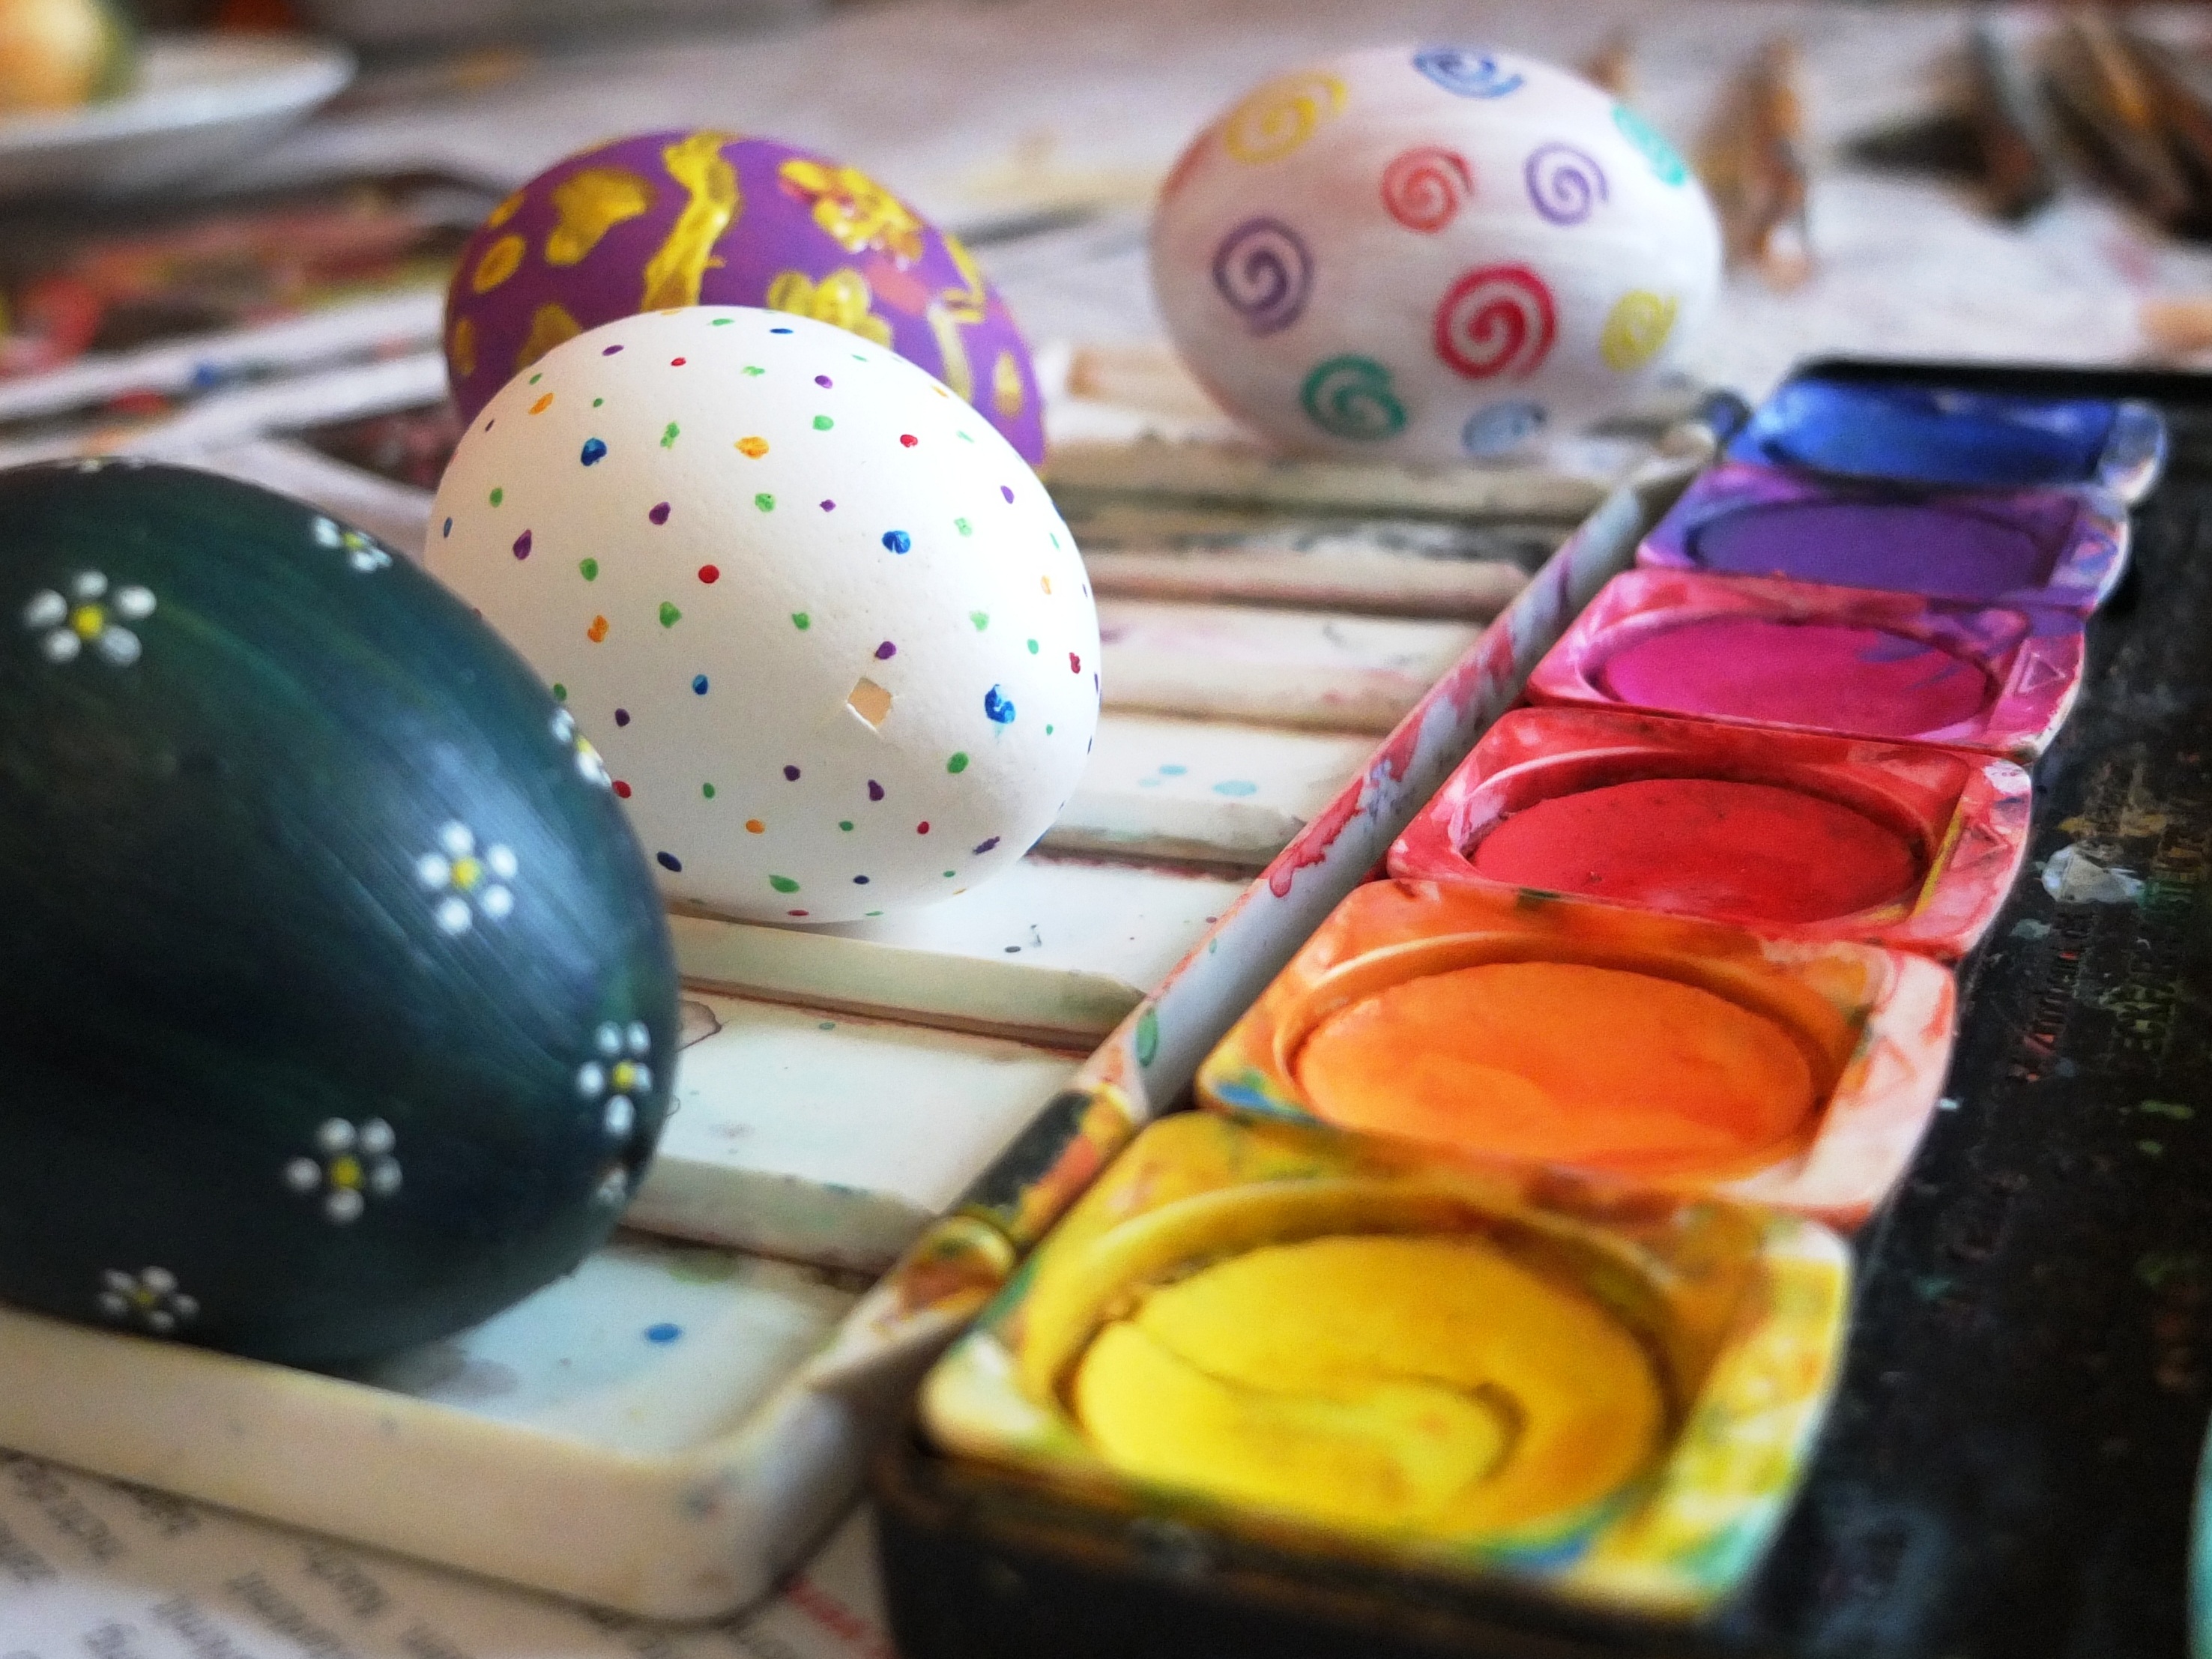
creative, floral, food, color, paint, colorful, egg, watercolor, easter, snails, points, easter egg, malkasten